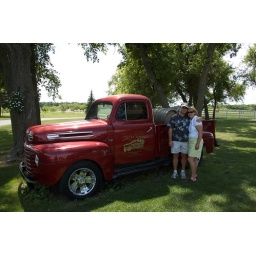
Amanda's mom and dad pose by this vintage red truck down by the winery.